C. T. Vivian

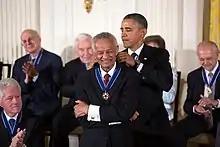
Vivian receiving the Presidential Medal of Freedom

On August 8, 2013, President Barack Obama named Vivian as a recipient of the Presidential Medal of Freedom. The citation in the press release reads as follows: